Mirza Mahdi al-Shirazi

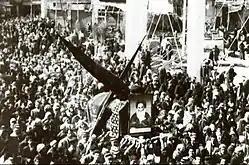

Mirza Mahdi died in the evening of Tuesday, February 14, 1961, just as we was preparing for Maghrib prayer. During the bathing of his corpse on the following day, there was a partial solar eclipse that took place, with 67% obscurity that darkened the city of Karbala for just under an hour, as witnessed by the people of the city, who rushed to pray the Ayat prayer, before resuming with the funeral. He was buried in the south eastern side of the Imam Husayn Shrine.